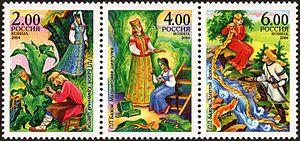
Pavel Petrovitch Bajov, est un écrivain russe puis soviétique qui s'inspira de thèmes folkloriques et des contes de l'Oural.